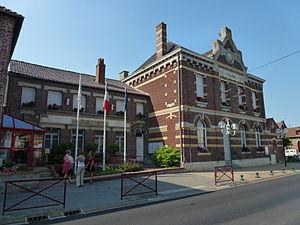
Hérin est une commune française située dans le département du Nord, en région Hauts-de-France.